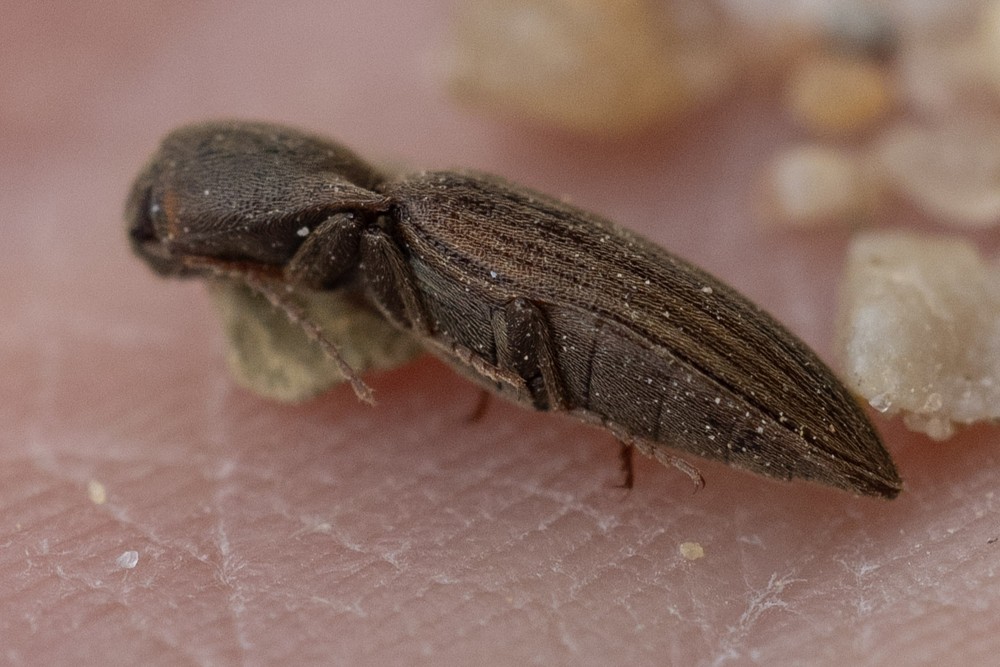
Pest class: clickbeetles_wireworms